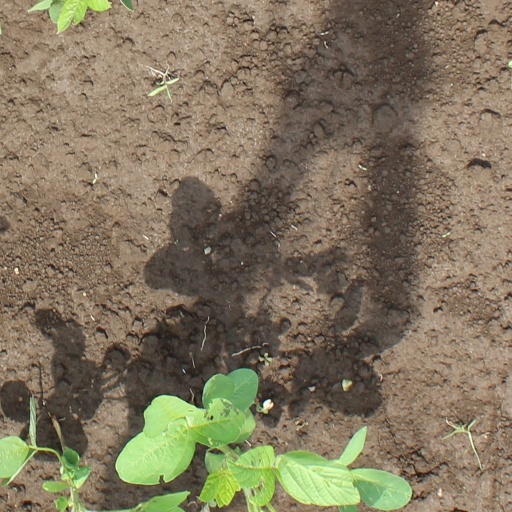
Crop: soybean